Tomoyuki Yamashita

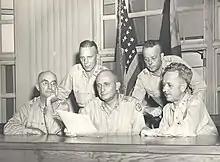
The Yamashita Trial Commission. From left to right: Major General Leo Donovan, Brigadier General Morris C. Harwerk, Major General Russel B. Reynolds, Brigadier General Egbert F. Bullens, and Major General James A. Lester

Former war crimes prosecutor Allan A. Ryan has argued that by order of General MacArthur and five other generals, and the Supreme Court of the United States, Yamashita was executed for what his soldiers did without his approval or even prior knowledge. The two dissenting Supreme Court Justices called the entire trial a miscarriage of justice, an exercise in vengeance, and a denial of human rights.